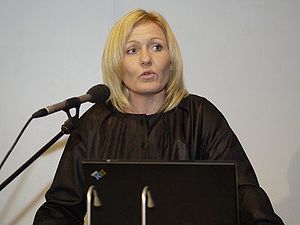
Carina Christensen
Carina Christensen
Kulturminister Carina Christensen
Carina Jelling Ørnbo Christensen er en dansk direktør og tidligere politiker, som har repræsenteret Det Konservative Folkeparti i Folketinget i perioden 2001-2011. I perioden 15. december 2006 til 23. februar 2010 havde Carina Christensen tre forskellige ministerposter. Hun blev ikke genvalgt ved valget i 2011, hvor partiet led et stort nederlag, og efterfølgende opgav hun sin politiske karriere.